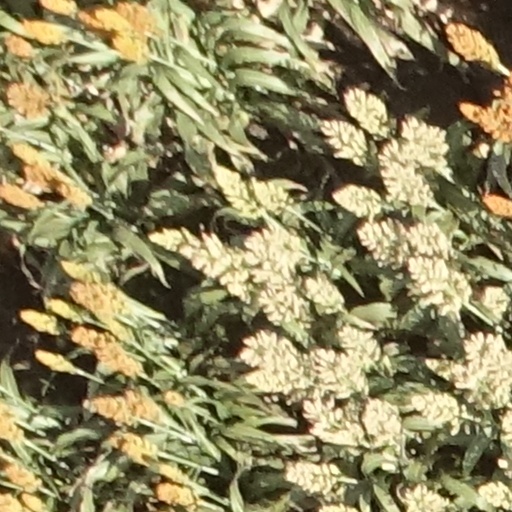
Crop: sorghum